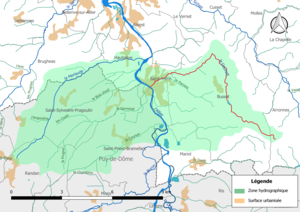
Carte du cours d'eau «
Le Gourcet, ou ruisseau le Gourcet ou ruisseau le Parmey, est un cours d'eau français qui coule dans le département de l'Allier. C'est un affluent en rive droite de l'Allier et donc un sous-affluent de la Loire.